Tombstone, Arizona

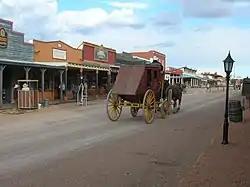
Allen Street

Performance events help preserve the town's Wild West image and expose it to new visitors. The historic O.K. Corral has been preserved, but is now surrounded by a wall. Fremont Street (modern Arizona Highway 80), where portions of the gunfight took place, is open to the public. Mannequins are used to depict the location of the participants as recorded by Wyatt Earp. Visitors may pay to see a re-enactment of the gunfight. Helldorado Days, Tombstone's oldest festival, celebrates the community's wild days of the 1880s.